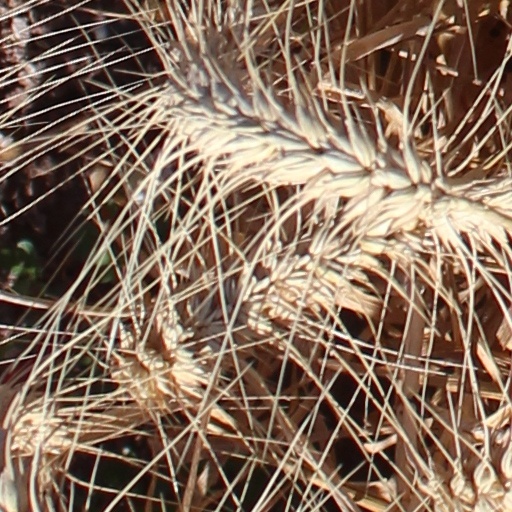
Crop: wheat